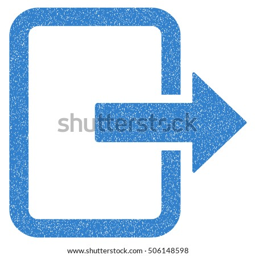
grainy textured icon for overlay watermark stamps .